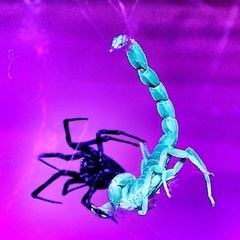
Species: Lactrodectus_hesperus